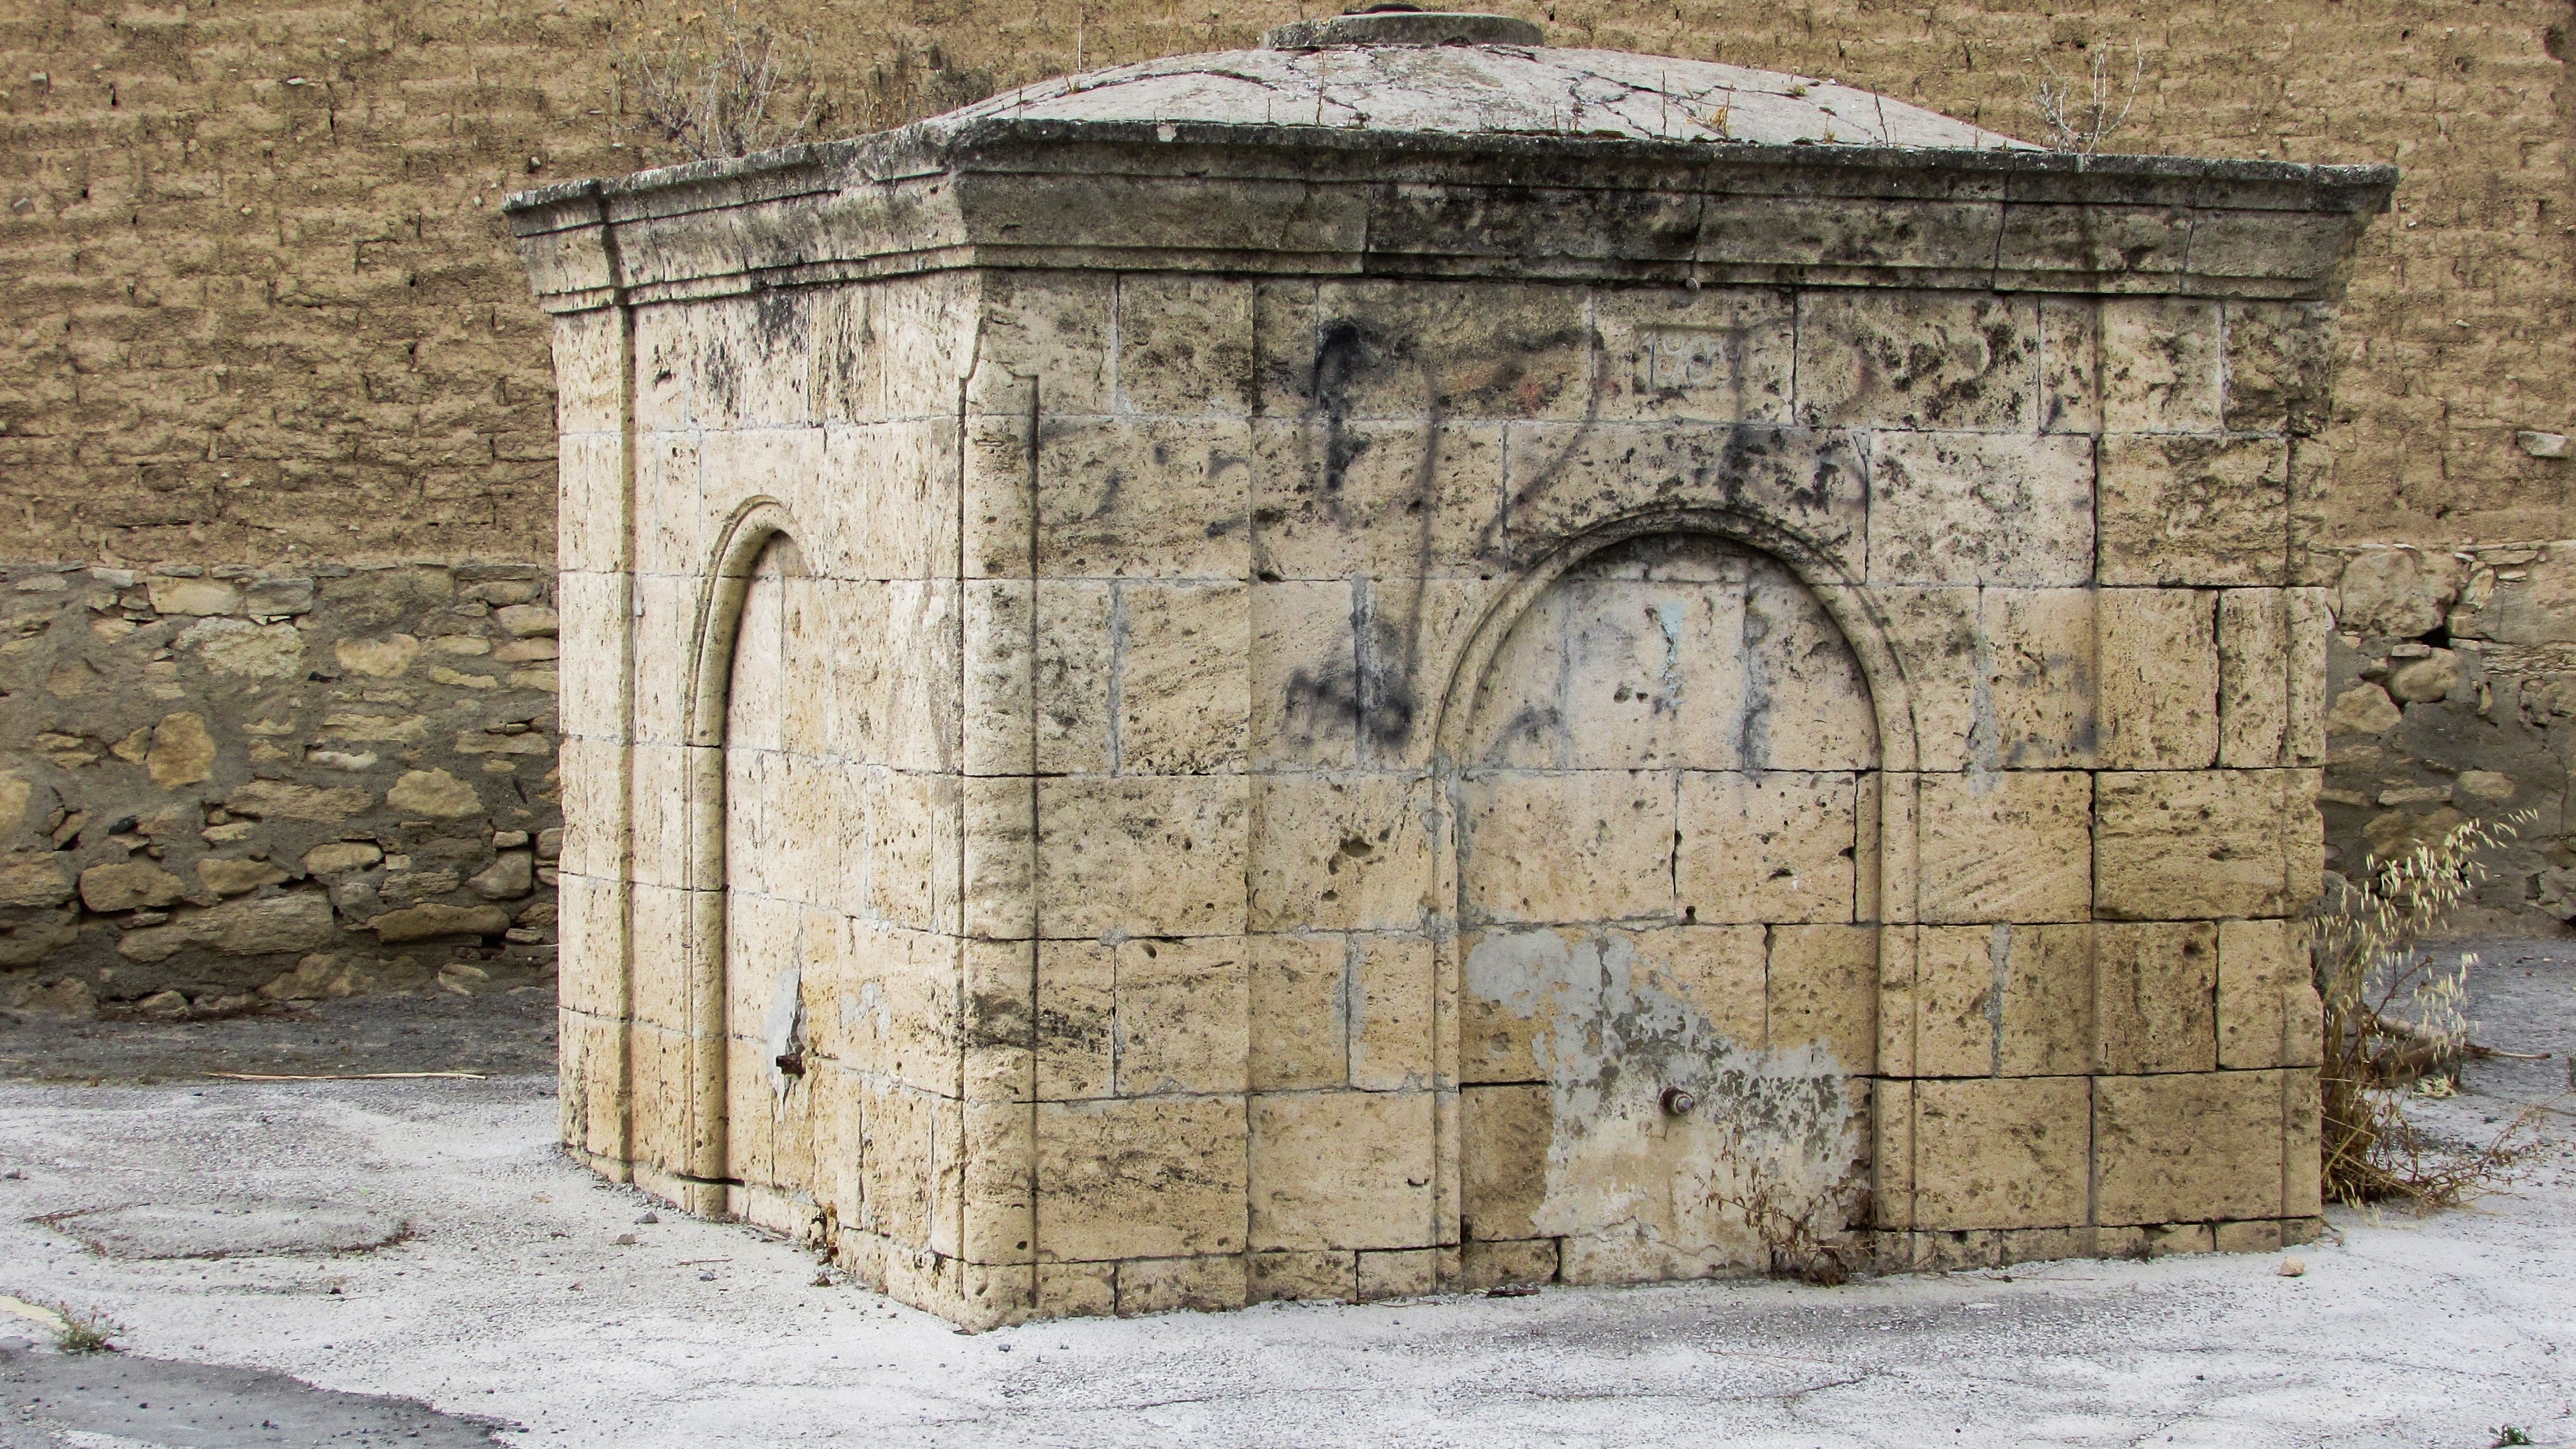
wood, building, old, wall, arch, chapel, ruins, history, tank, cyprus, ottoman, water basin, stone built, athienou, ancient history